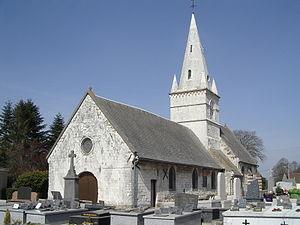
Eglise de Nortbécourt à Mentque-Nortbécourt (Pas-de-Calais, France)
Mentque-Nortbécourt est une commune française située dans le département du Pas-de-Calais en région Hauts-de-France.